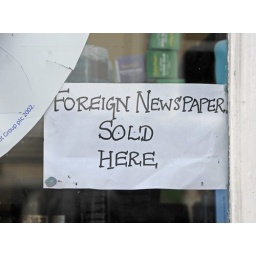
Amusing sign in newsagents window in Canterbury